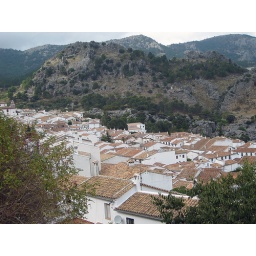
white hill town in Andulusia